Bus depots of MTA Regional Bus Operations

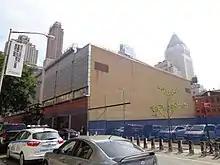
The current NYCT rail command center, on the former site of the 54th Street Depot

The College Point Depot is located on 28th Avenue near Ulmer Street in the College Point section of Queens, near the printing plant of "The New York Times", the former site of Flushing Airport, and directly behind the headquarters of Queens Surface on land owned by New York City. The depot stores around 250 buses. Construction on the $43 million project began in 1993. The depot was supposed to be completed by spring 1996, but was delayed to October 1997 because the general contractor for the project quit the job. As of June 1996, the project was 60% completed. In August 1996, the electrical contractor stopped work on the project due to a contract dispute with the NYCDOT. The depot opened on October 31, 1997, a year ahead of a previous estimate. The depot increased the number of its wash bays from 1 to 3, and doubled the company's repair bays to 24. It was built with space for 275 buses and 400 cars. This was the first CNG fueling station to be built by and owned by the city. It is owned by the New York City Department of Transportation and leased to MTA Bus. It had been leased to Queens Surface Corporation before the lease was taken over by MTA Bus. Many buses under Queens Surface used compressed natural gas, and all local bus service from this depot operates using CNG provided by Trillium CNG. In 2006, a unified command center for MTA Bus Company was established at the depot.